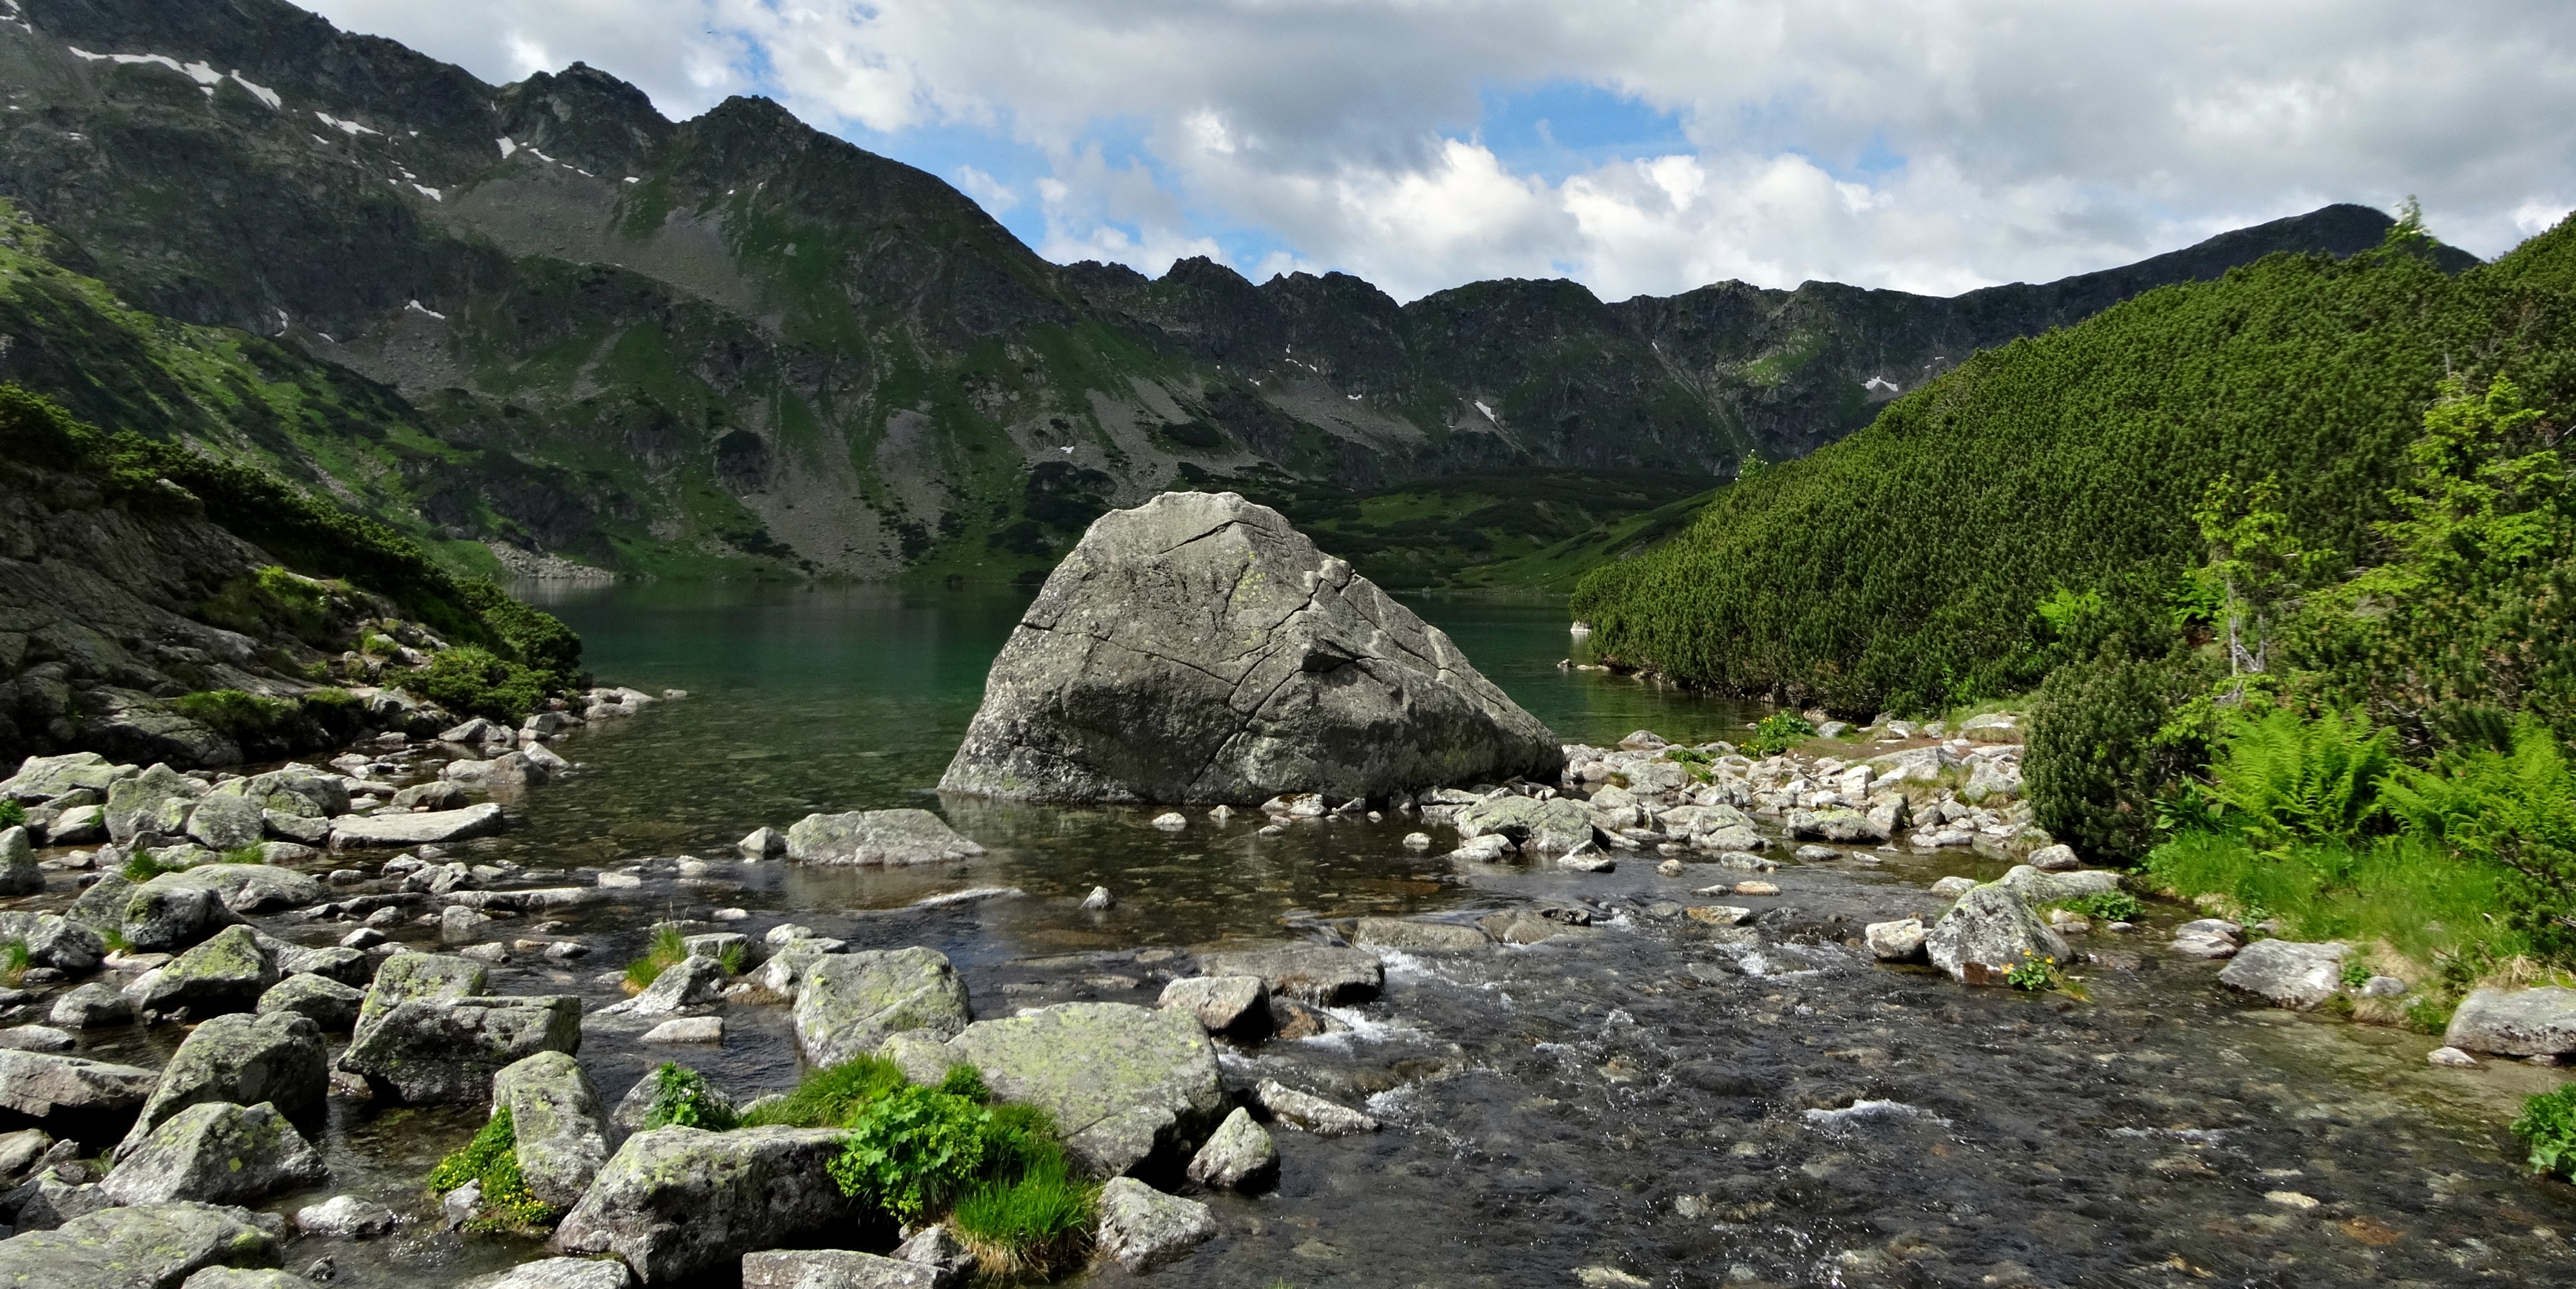
landscape, nature, rock, wilderness, walking, mountain, lake, river, valley, mountain range, stream, fjord, ridge, mountains, alps, plateau, loch, tatry, landform, the high tatras, mountain pass, dolina pi ciu staw w polskich, geographical feature, mountainous landforms, geological phenomenon